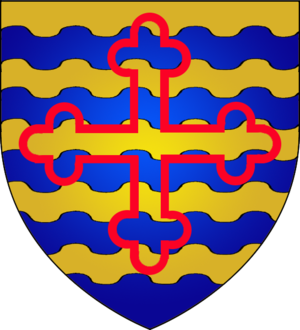
Armoiries de la commune luxembourgeoise de Reisdorf
Cette page donne les armoiries des communes du Luxembourg.
Reisdorf est une localité luxembourgeoise qui est le chef-lieu de la commune de même nom située dans le canton de Diekirch.